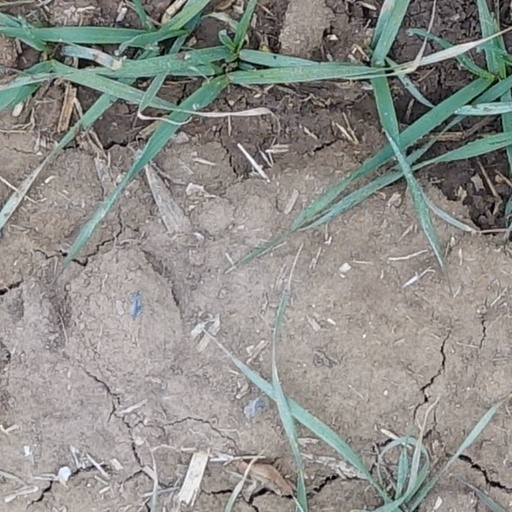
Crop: wheat